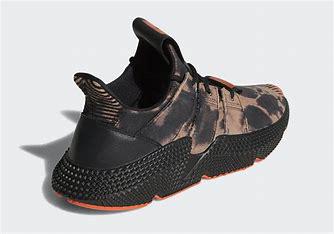
Brand: Adidas
Model: Prophere